Ceyuan haijing

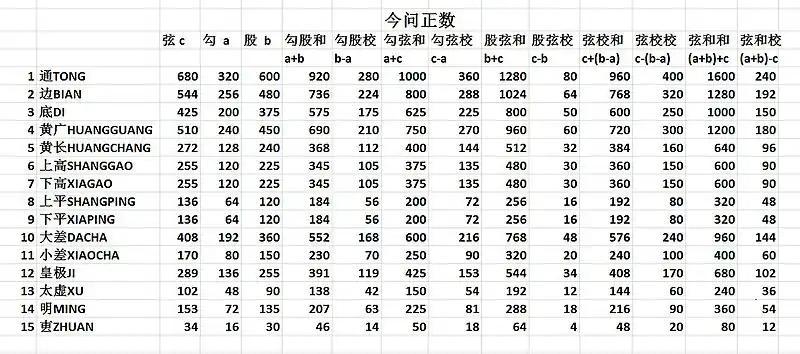
Segment Table 1

Li Zhi derived a total of 692 formula in Ceyuan haijing. Eight of the formula are incorrect, the rest are all correct